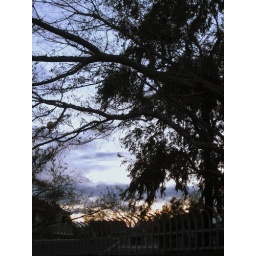
A moment of clear sky in a day of rain.